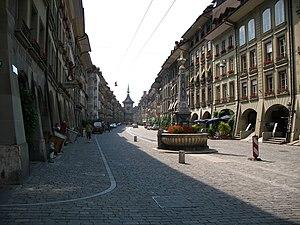
La culture de la Suisse est l'ensemble des signes distinctifs qui caractérisent la société suisse. Elle englobe les traditions, les croyances, le patrimoine commun, les langues, la politique culturelle suisse, les moyens d'encouragement et de diffusion de la culture, les manifestations et lieux de culture ainsi que les arts pratiqués en Suisse ou par des Suisses.